2081 (film)

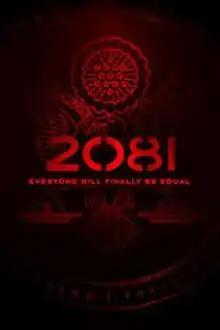
Film poster

2081 is a 2009 science fiction featurette which premiered at the Seattle International Film Festival on May 29, 2009. It is directed and written by Chandler Tuttle, based on the 1961 short story "Harrison Bergeron" by author Kurt Vonnegut. The cast is led by James Cosmo, Julie Hagerty, Patricia Clarkson, and Armie Hammer. The story includes the use of hyperbole in a future in which a powerful, dictatorial government goes to extreme measures to ensure that absolute equality exists between all individuals.